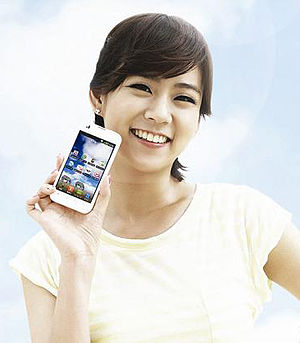
Han Seungyeon
Han Seungyeon, 2011
Han Seungyeon er medlem af Kara en sydkoreansk pigegruppe med 5 medlemmer dannet af DSP Media i 2007. De fem medlemmer er: Park Gyuri, Han Seungyeon, Goo Hara, Jung Nicole og Kang Jiyoung.